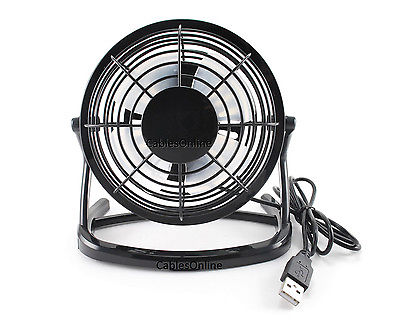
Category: fan